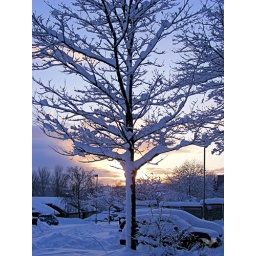
Maypole tree in my car park